Rennell Island

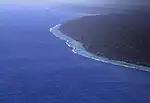
Aerial photo of the coastline of the atoll, 2008

The island is about one hour's flight in a twin engine prop aircraft south of Honiara. It is almost totally surrounded by cliffs, with the eastern end dominated by a large lake, while the western end is relatively flat with rolling forested hills. One road, known as the Copperhead Road, traverses the length of the island from the Tigoa airstrip in the west to the Labagu port area in the south, with a branch heading east towards the lake.